Russ Shafer-Landau

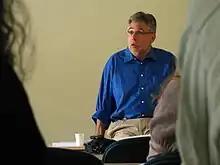
Shafer-Landau in Tartu, Estonia in 2009

Russ Shafer-Landau (born 1963) is an American philosopher and professor of philosophy at the University of Wisconsin, Madison.